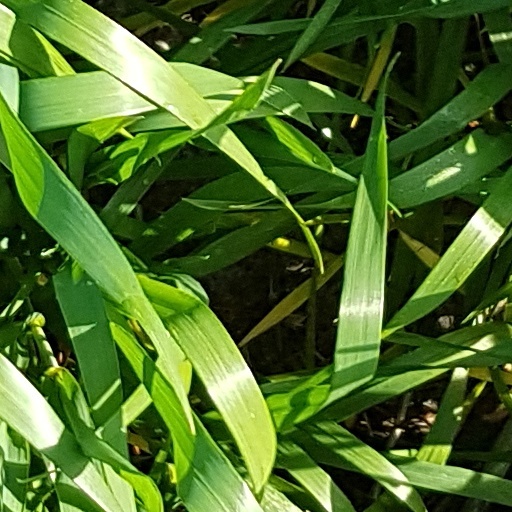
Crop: wheat